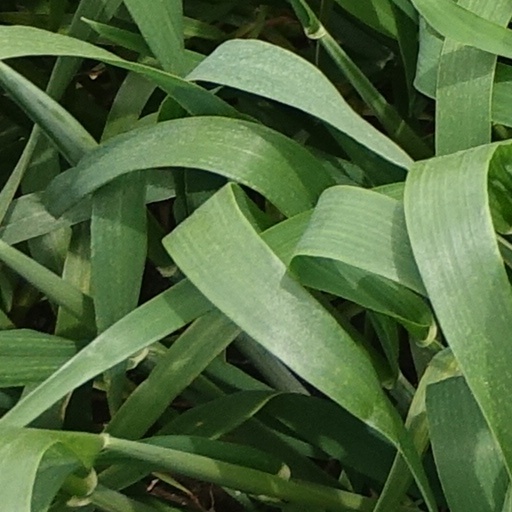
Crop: wheat